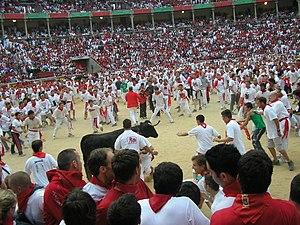
Les arènes de Pampelune en Espagne sont des arènes pour corrida.